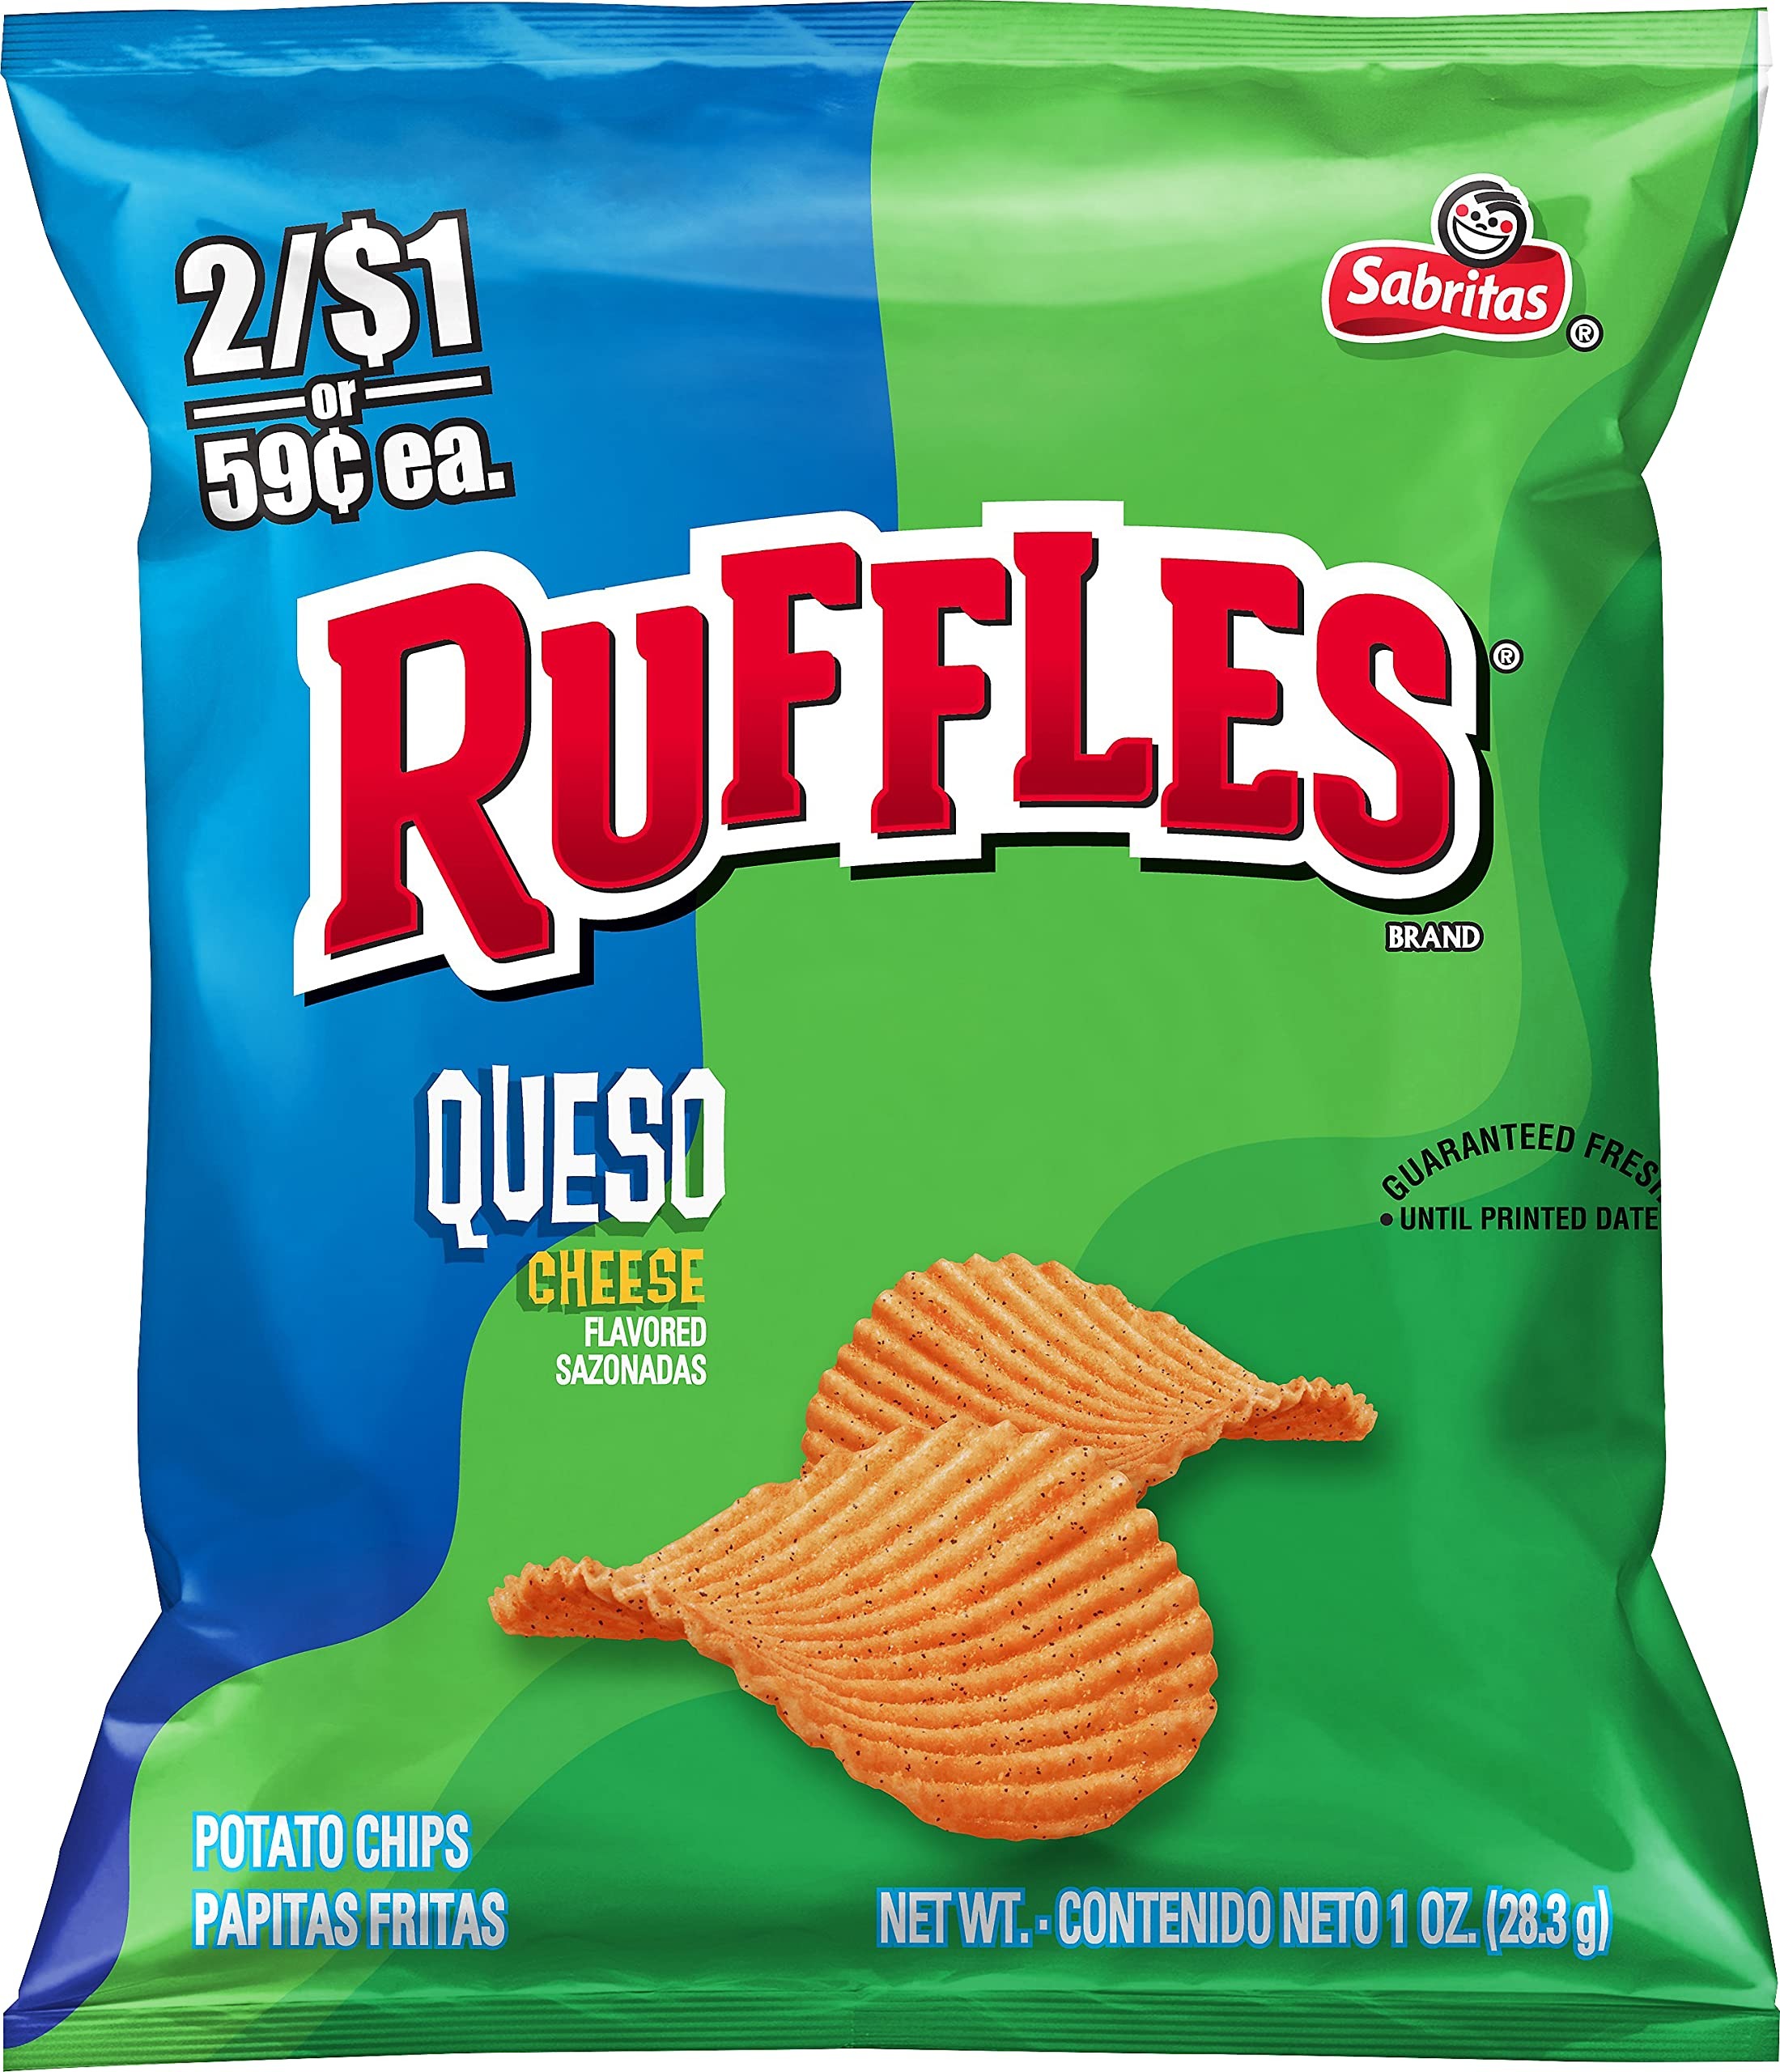
Item Name: Ruffles, Potato Chips, Flavored, Queso Cheese, 1 Ounce
Bullet Point 1: Queso
Bullet Point 2: 1 Ounce
Product Description: fritolay.com. SmartLabel: Scan for more food information or call 1-800-352-4477. Facebook. Find us on: facebook.com/ruffles. Questions or comments? Freshness guaranteed until printed date or this snack is on us. Call 1-800-352-4477. During weekdays from 9:00am to 4:30pm Central Time. Visit our website (at)fritolay.com.
Value: 1.0
Unit: Ounce

Price: 4.74